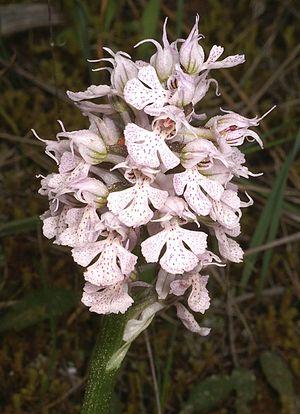
Les Orchidoideae sont une sous-famille de plantes de la famille des Orchidaceae. Elle compte plusieurs dizaines de milliers d'espèces dont les fleurs présentent :